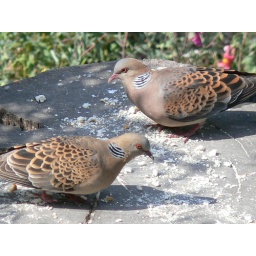
On the bird table in the Clifton garden